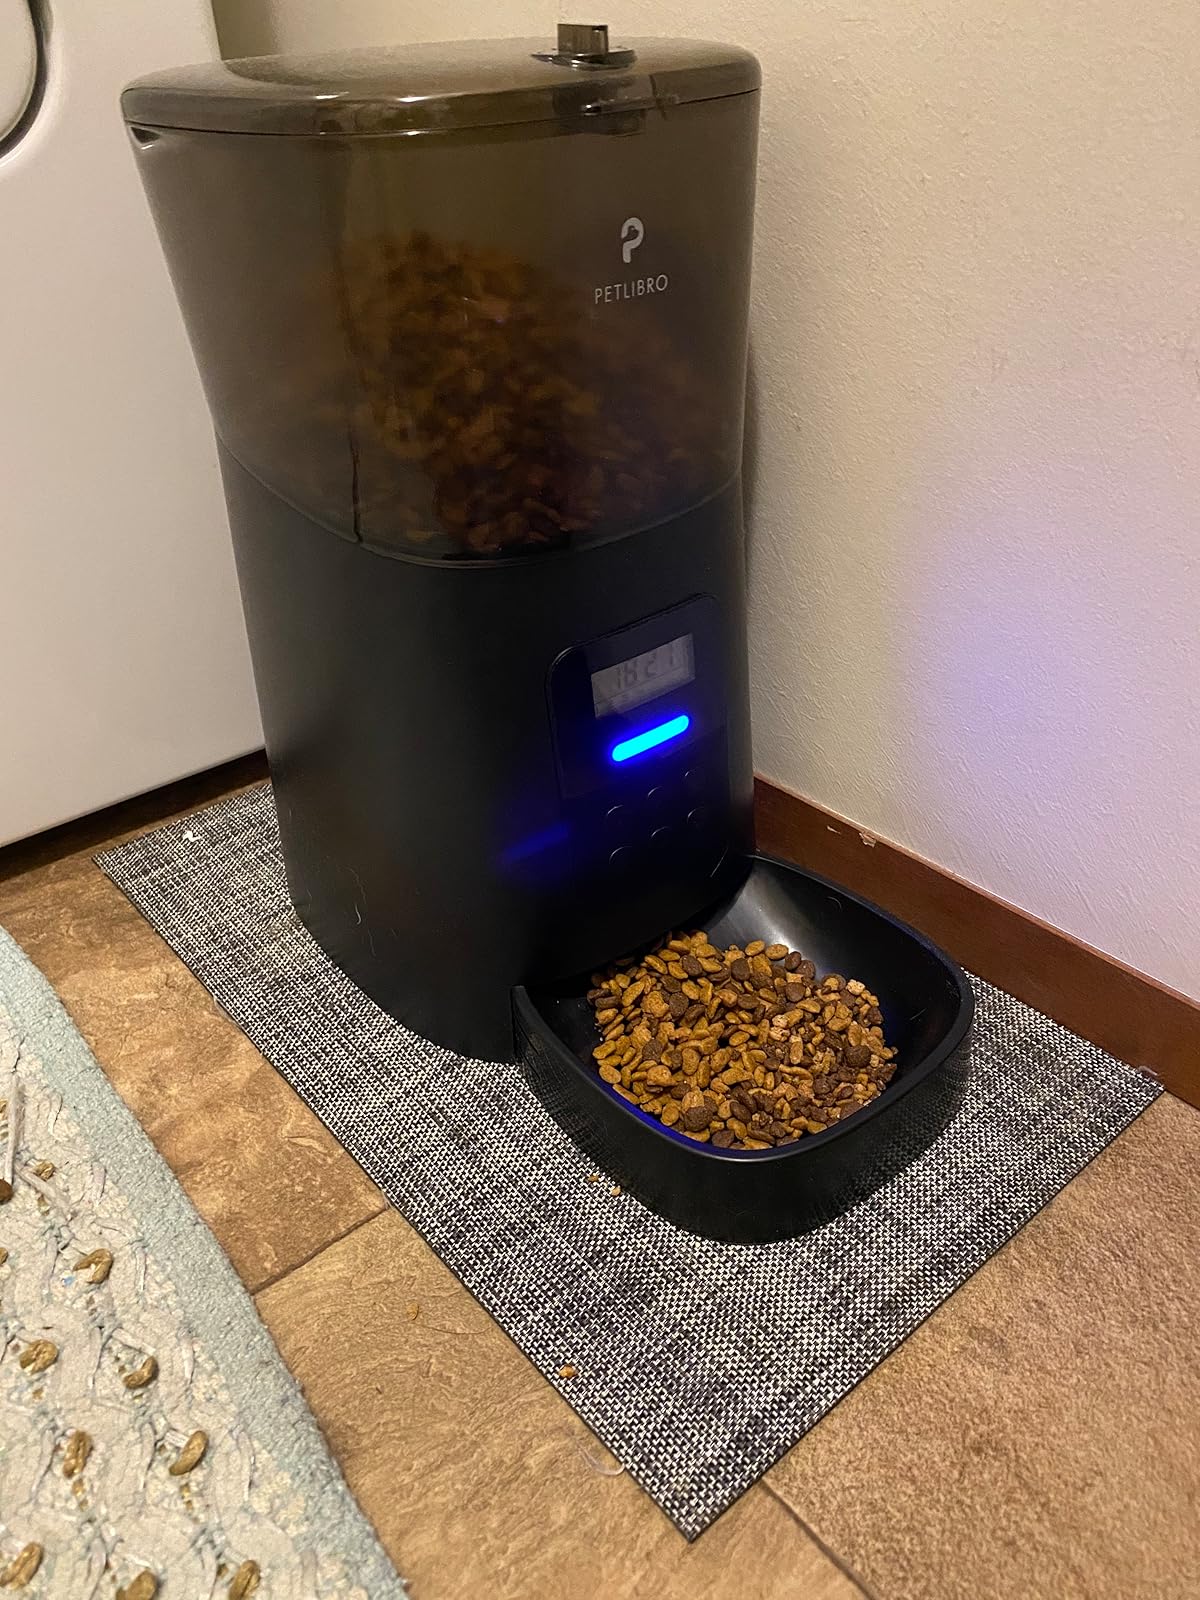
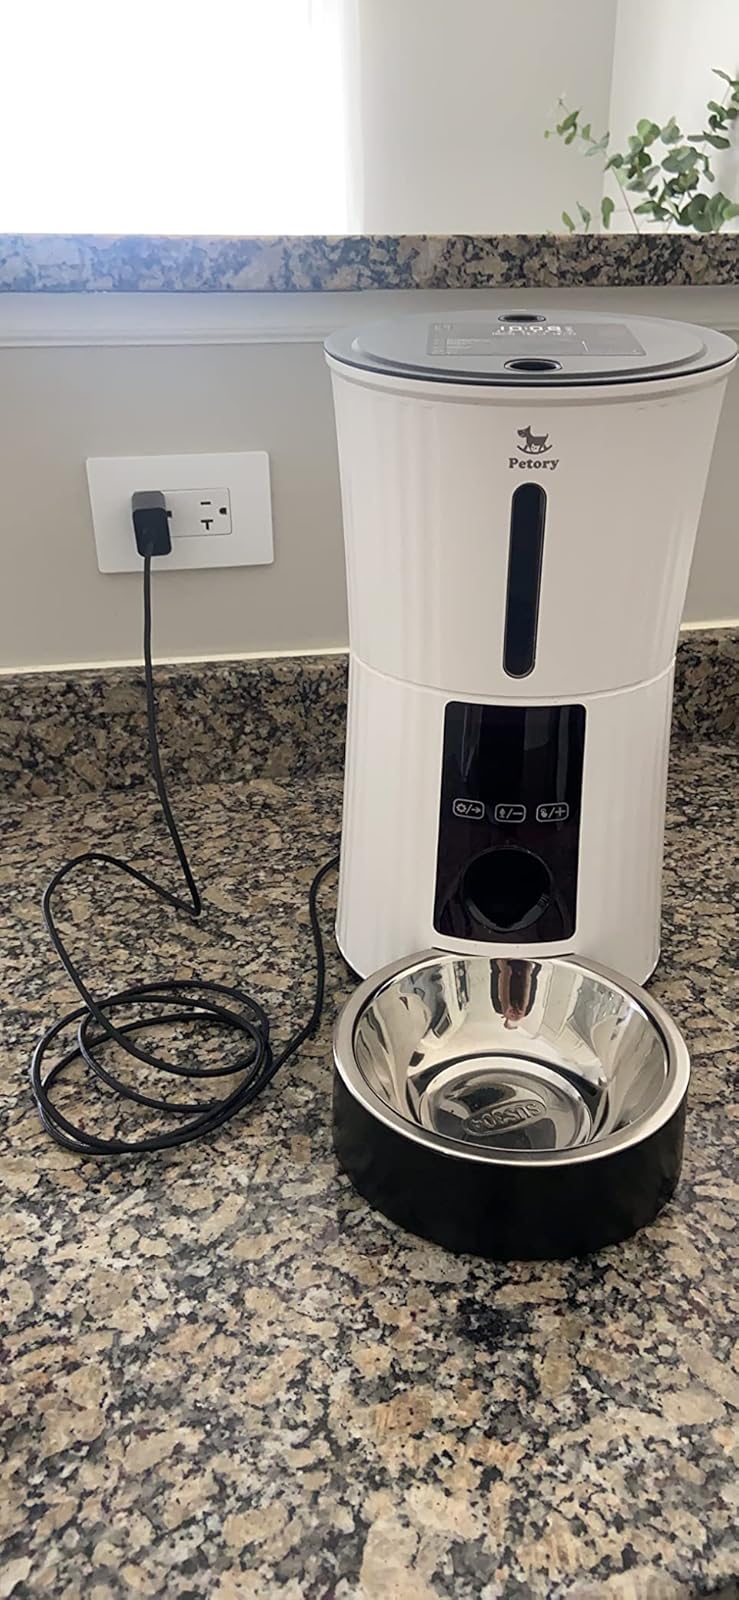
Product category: items_feeder
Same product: no